Babalú-Ayé

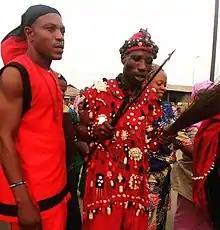
Babalu-aye manifested in a human at the Obaluaye Festival in Ibadan, Oyó State, Nigeria.

Babalú-Aye (from Yoruba "Obalúayé"), "Oluaye", Ṣọpọna, Ayé in Trinidad Orisha, or "Obaluaiye", is one of the orishas or manifestations of the supreme creator god Olodumare in the Yoruba religion of West Africa. Babalú-Aye is the spirit of the Earth and strongly associated with healing.